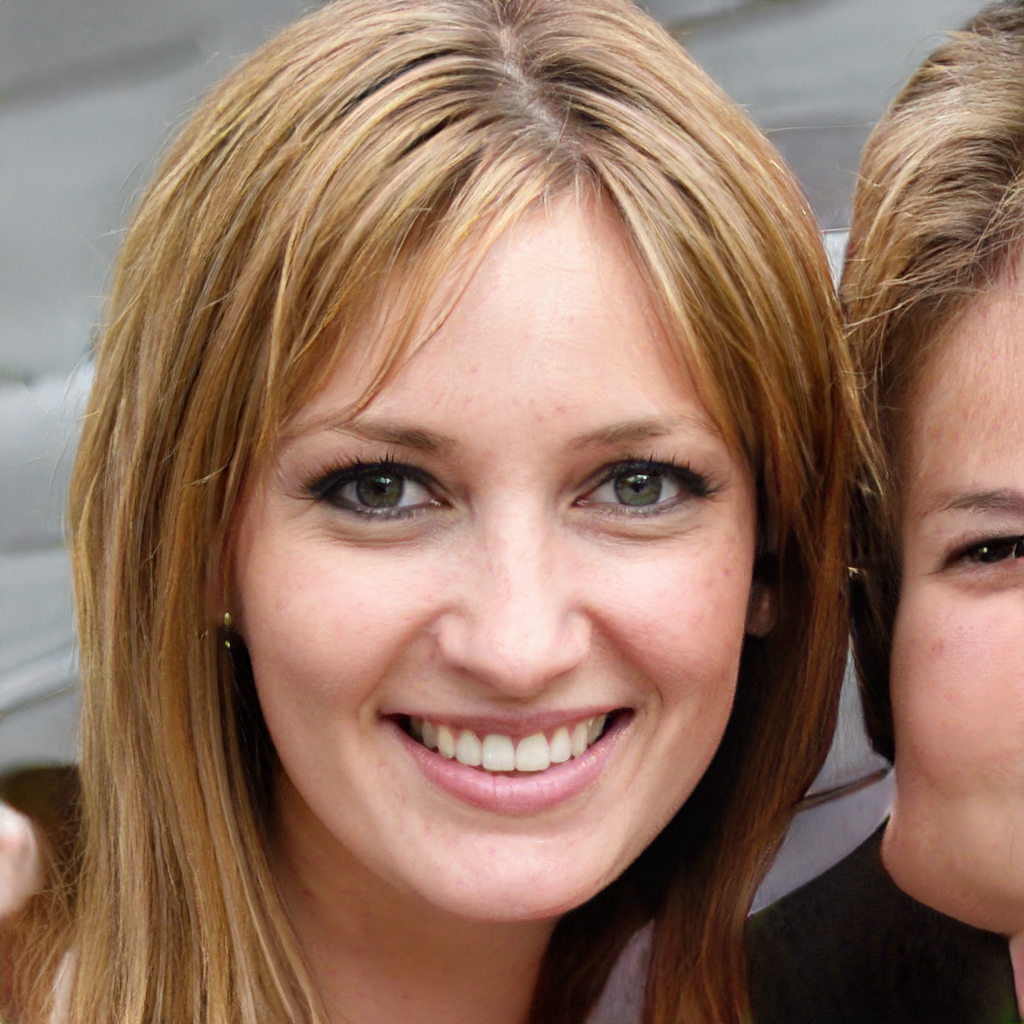
Gender: Female